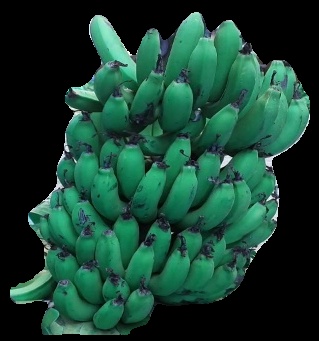
Variety: pachbale
Grade: grade2